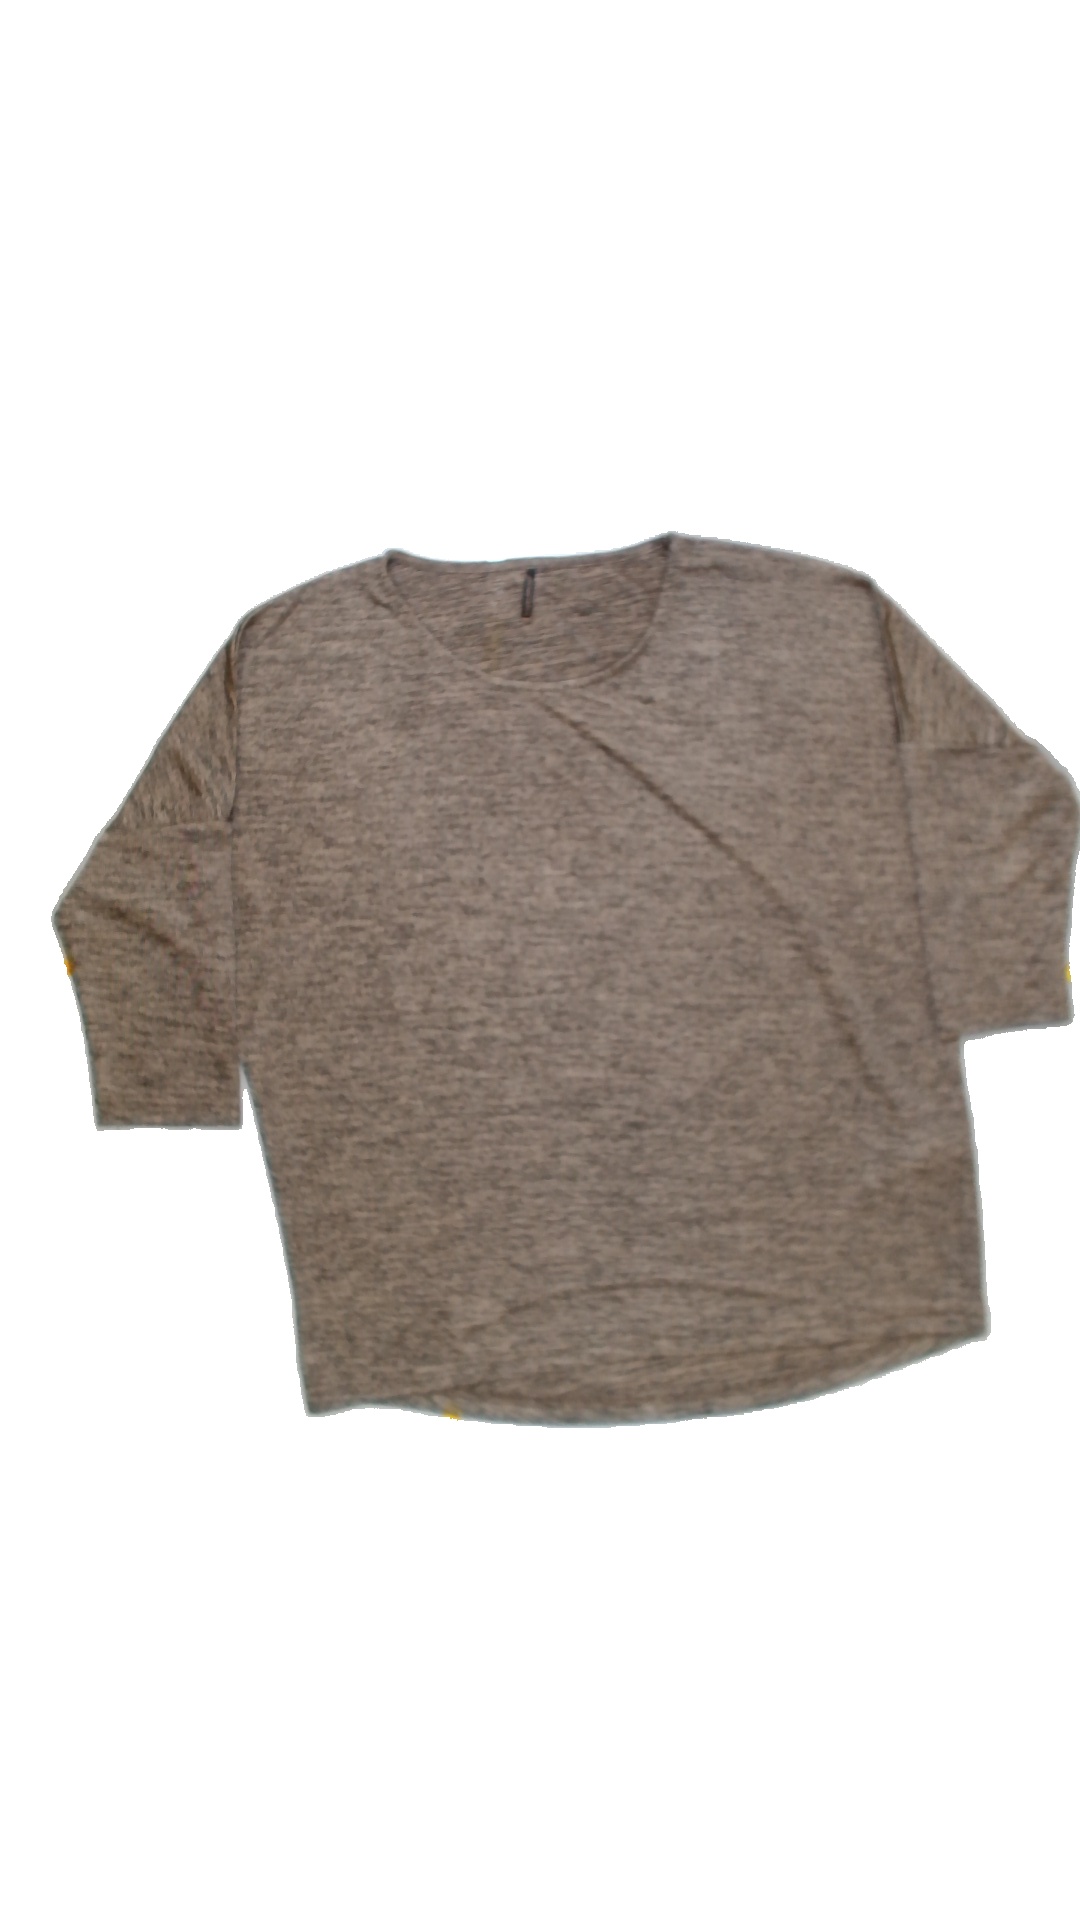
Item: Shirt (Ladies)
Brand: Soya/soyaconcept
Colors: Brown, Black
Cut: Regular, C-collar
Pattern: Plain
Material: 97%polyester 3%elastane
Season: All
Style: No trend
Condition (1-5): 5
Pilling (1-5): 5
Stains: No
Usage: Reuse
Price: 50-100